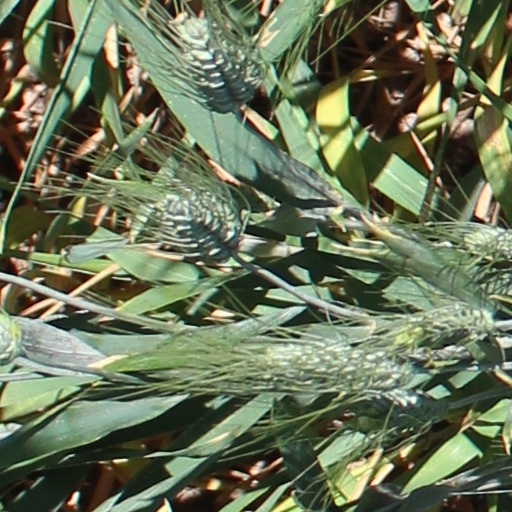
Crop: wheat